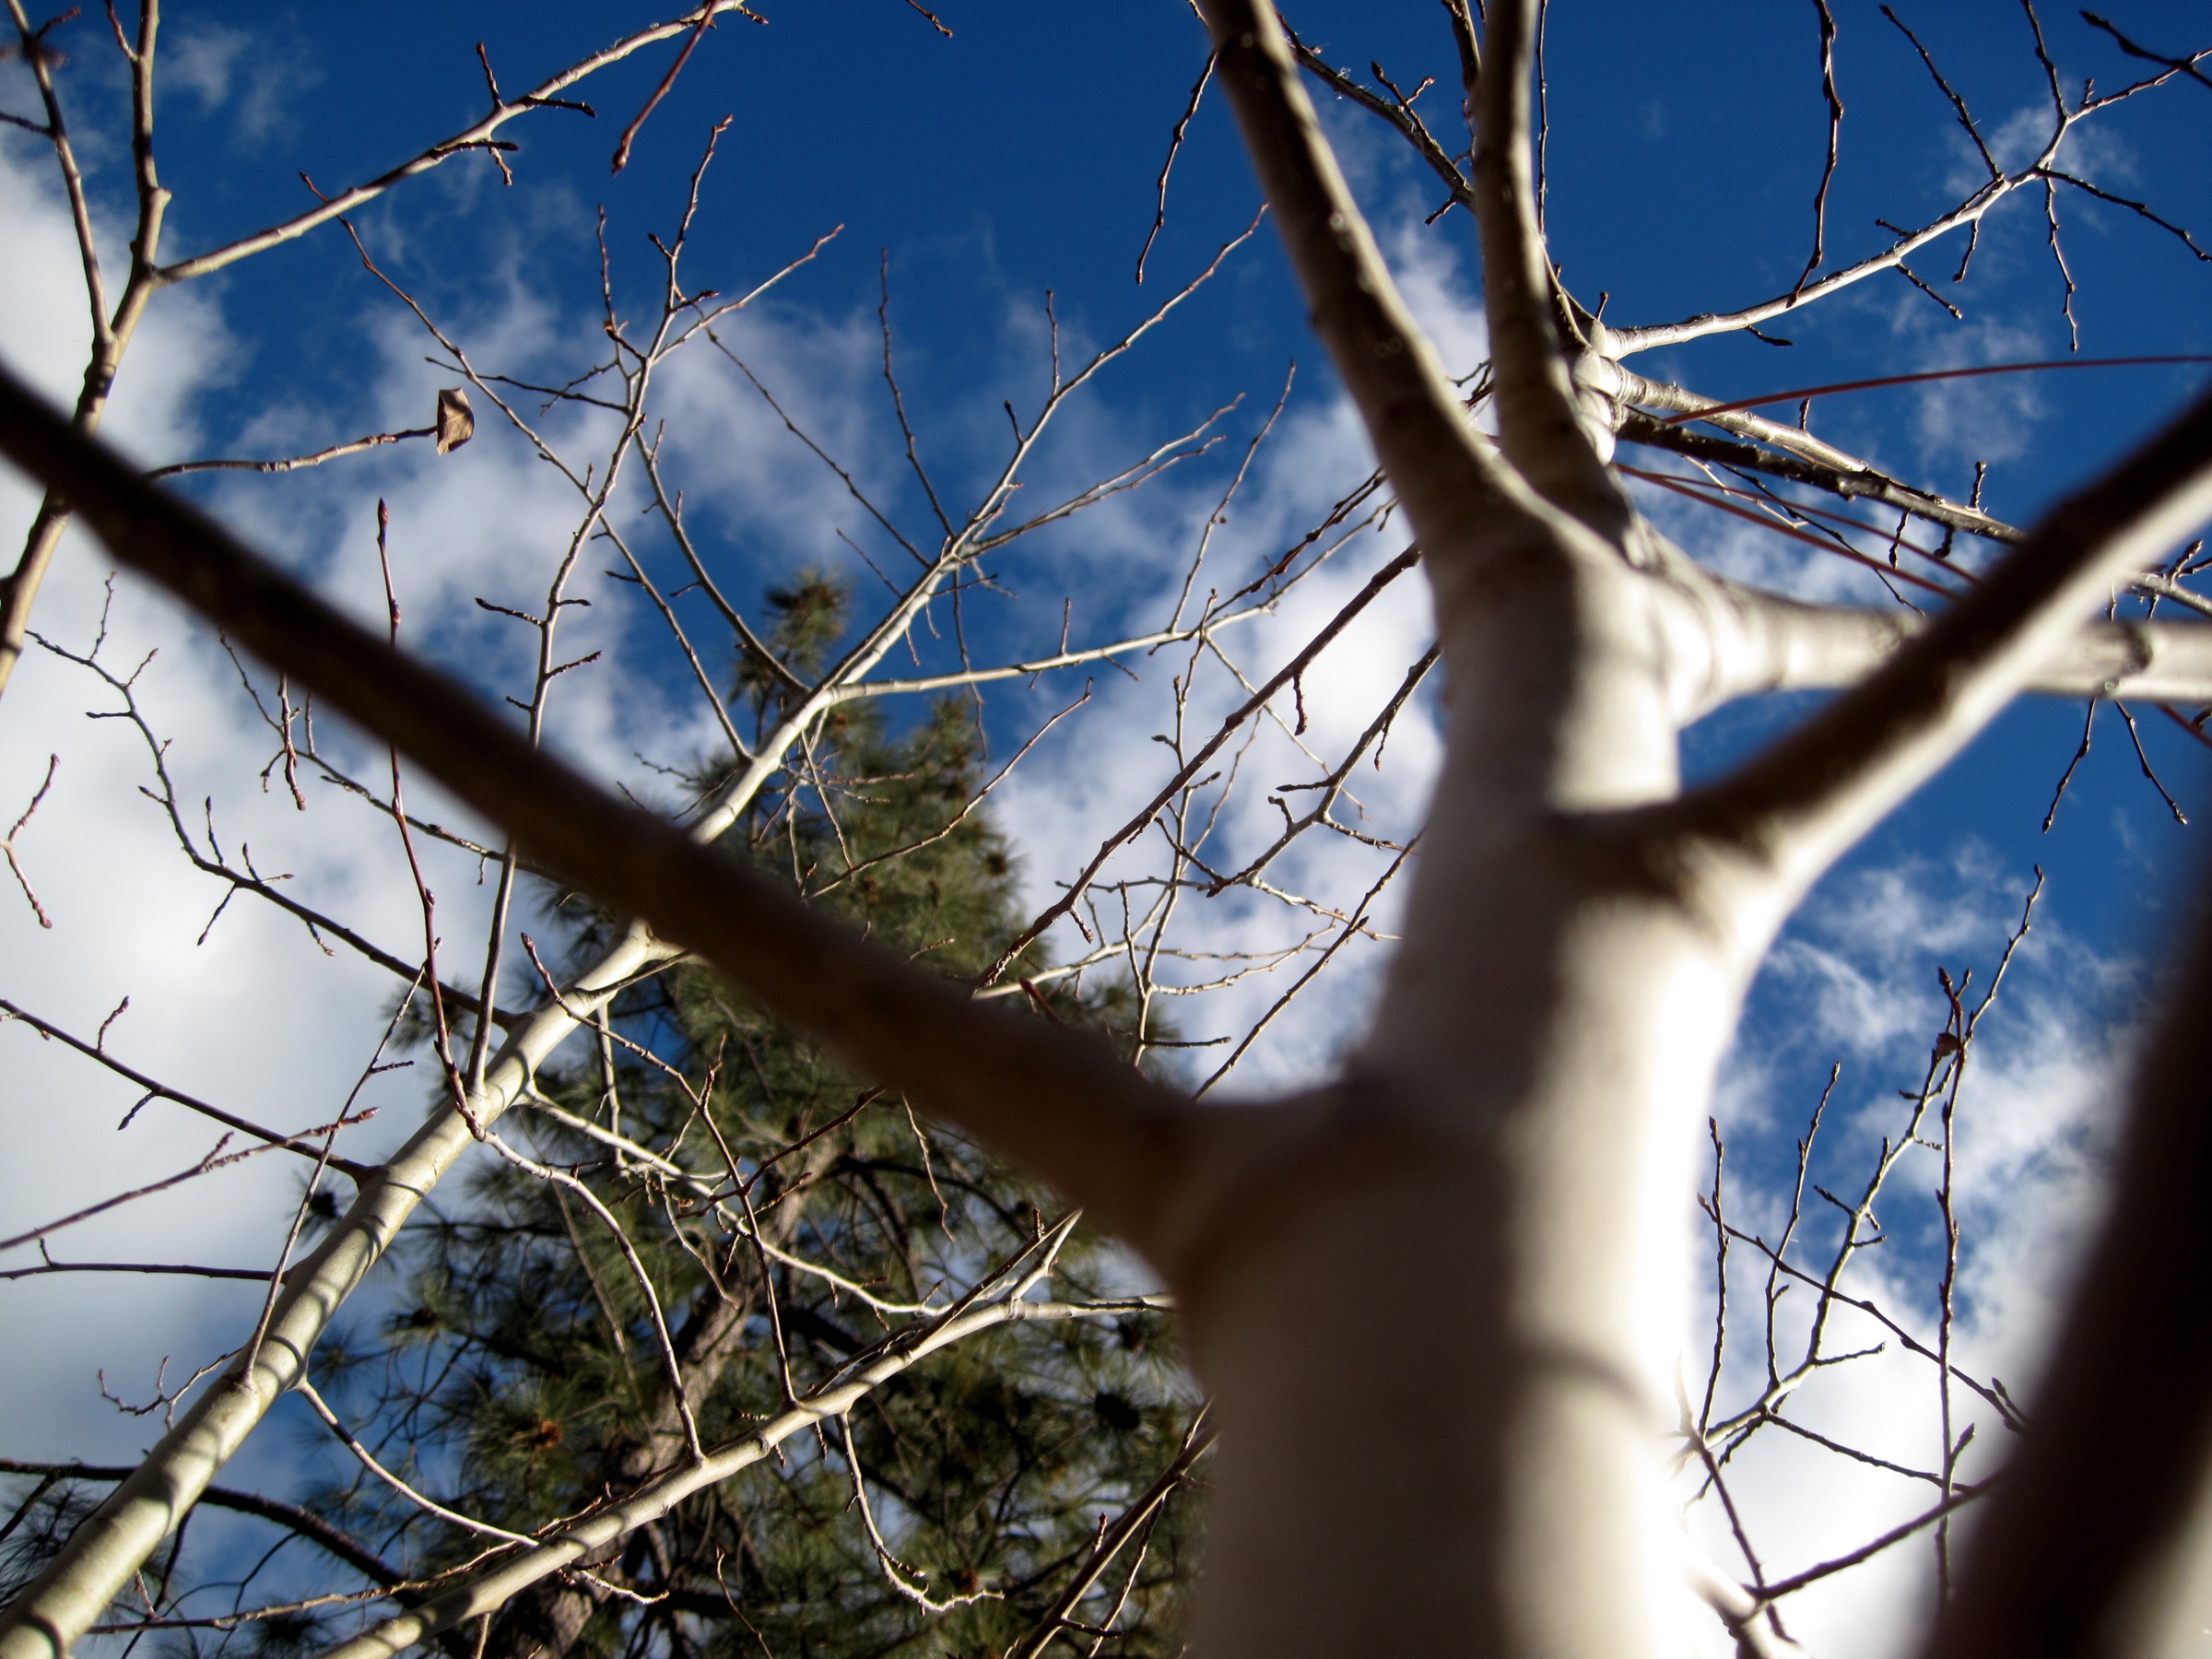
tree, nature, branch, winter, plant, sky, sunlight, leaf, flower, spring, reflection, autumn, blue, season, twig, woody plant